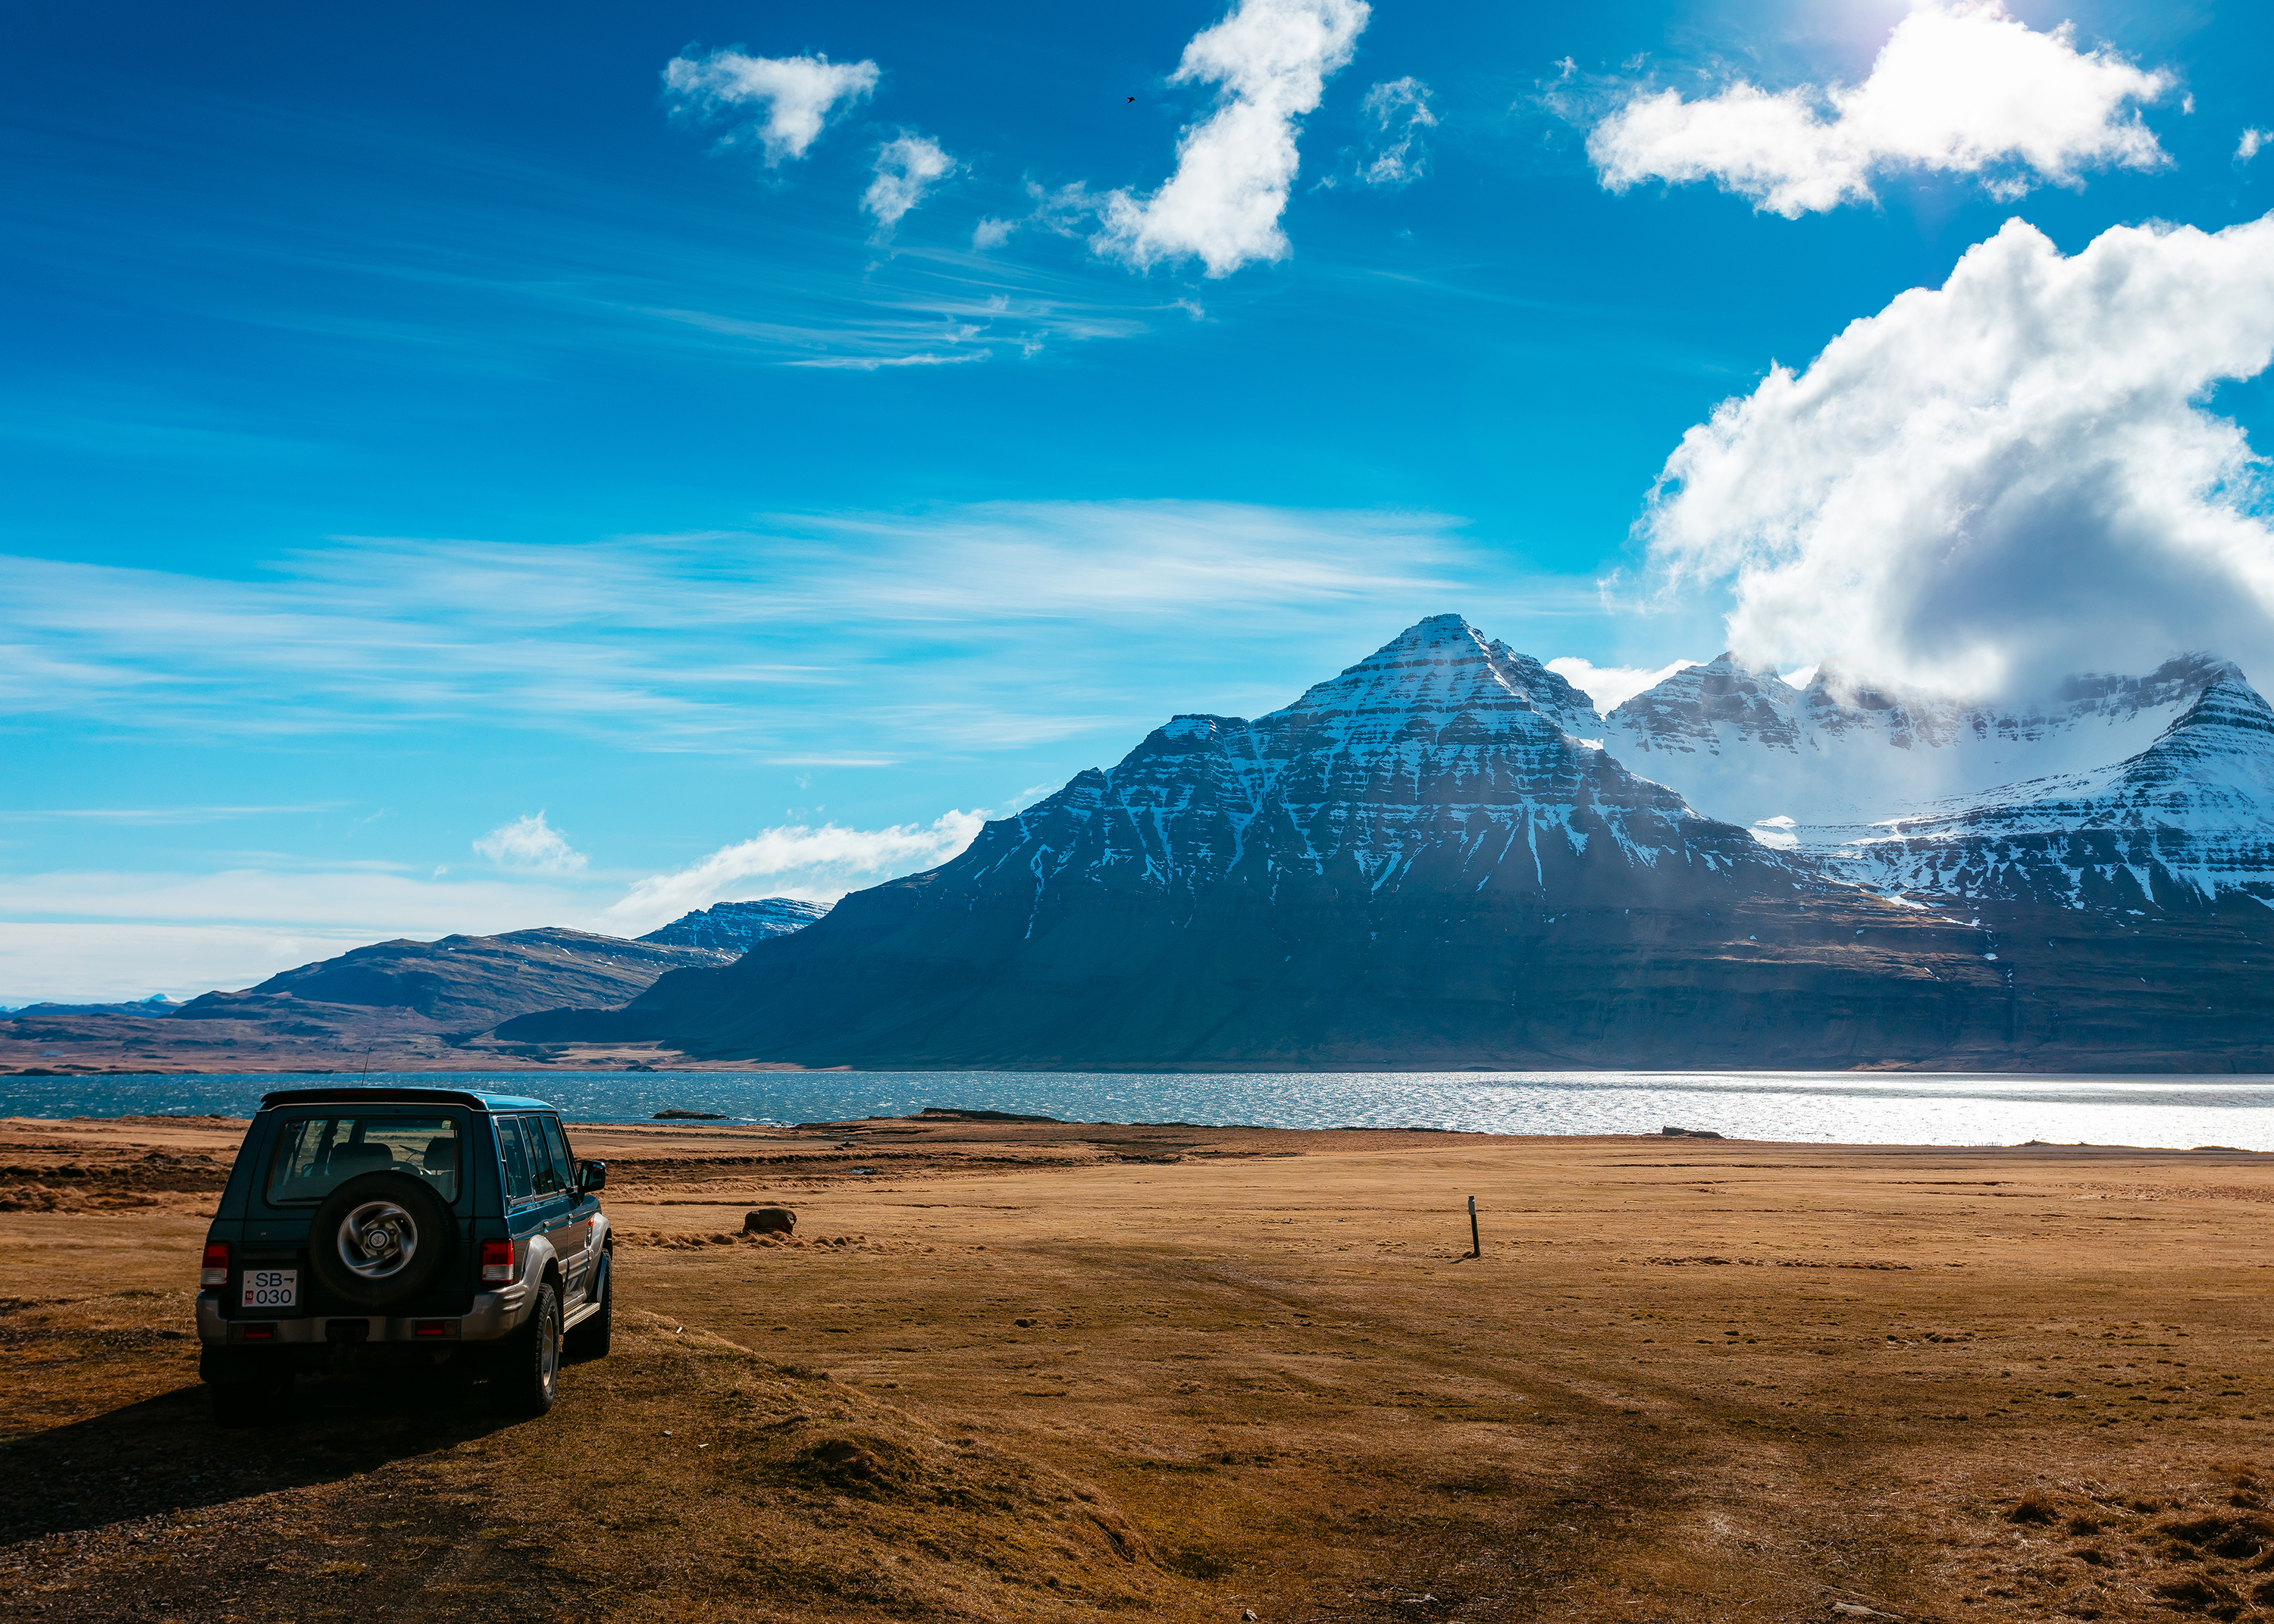
landscape, sea, coast, horizon, mountain, cloud, sky, lake, mountain range, dusk, plateau, landform, geographical feature, mountainous landforms